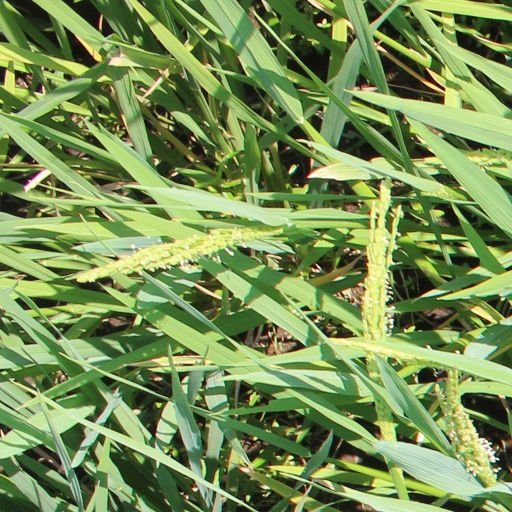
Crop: rice